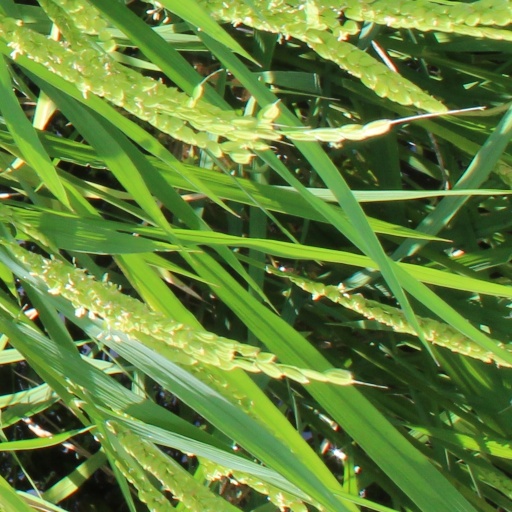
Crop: rice